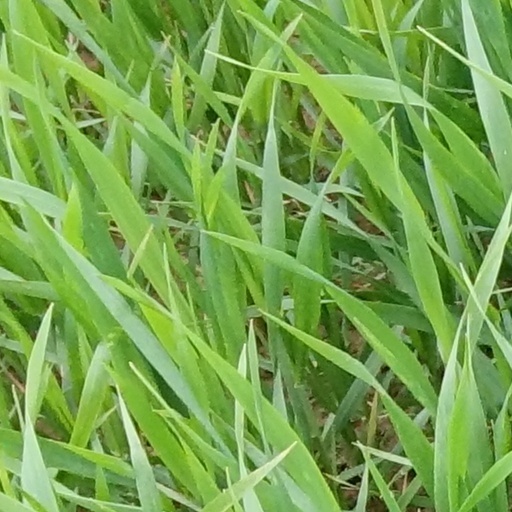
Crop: wheat